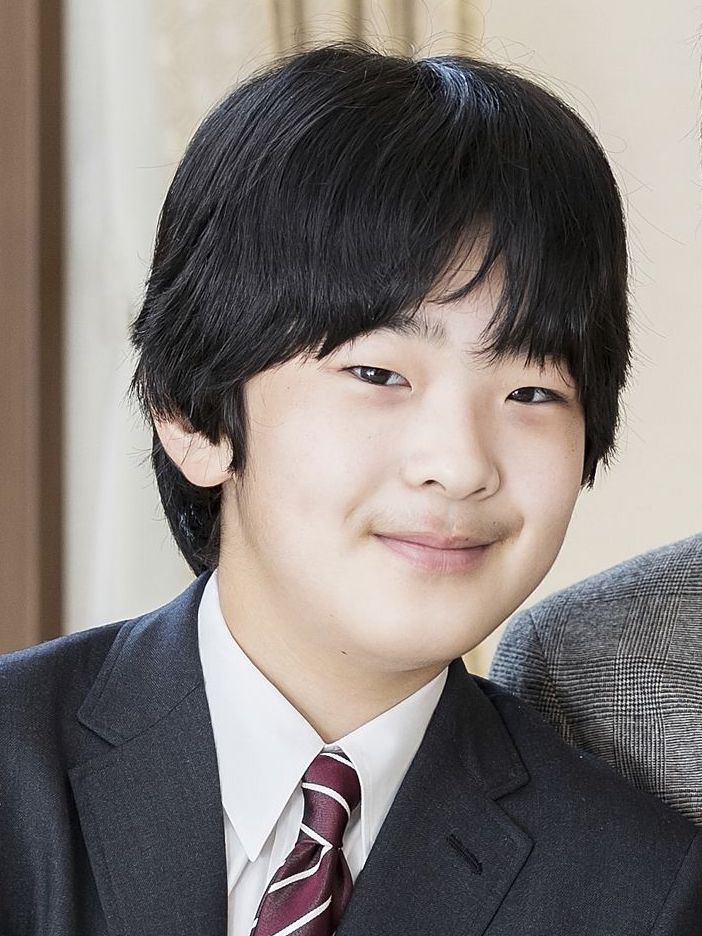
เจ้าชายฮิซาฮิโตะแห่งอากิชิโนะ

| name = เจ้าชายฮิซาฮิโตะแห่งอากิชิโนะ
| image = ไฟล์:Prince Hisahito of Akishino 20201130.jpg
| caption = เจ้าชายฮิซาฮิโตะ เมื่อ พ.ศ. 2563
| birth_place = โรงพยาบาลไอกุ โตเกียว ประเทศญี่ปุ่น
| death_style = สิ้นพระชนม์
| spouse-type = พระชายา
| father1 = เจ้าชายฟูมิฮิโตะ อากิชิโนะโนะมิยะ
| mother1 = เจ้าหญิงคิโกะ พระชายาในเจ้าชายฟูมิฮิโตะ|เจ้าหญิงคิโกะ พระชายาฯ
| dynasty = ราชวงศ์ญี่ปุ่น|ญี่ปุ่น
เจ้าชายฮิซาฮิโตะแห่งอากิชิโนะ (; ประสูติ 6 กันยายน พ.ศ. 2549) เป็นพระโอรสพระองค์เล็กในเจ้าชายฟูมิฮิโตะ อากิชิโนะโนะมิยะ|พระยุพราชฟูมิฮิโตะ อากิชิโนะโนะมิยะ กับเจ้าหญิงคิโกะ พระชายาในเจ้าชายฟูมิฮิโตะ|เจ้าหญิงคิโกะ พระชายาฯ เป็นพระราชนัดดาในสมเด็จพระจักรพรรดิอากิฮิโตะ และเป็นพระภาติยะในสมเด็จพระจักรพรรดินารูฮิโตะ ปัจจุบันเจ้าชายฮิซาฮิโตะเป็นรัชทายาทลำดับที่สองแห่งการสืบราชสันตติวงศ์ญี่ปุ่น
== พระประวัติ ==
เจ้าชายฮิซาฮิโตะ ประสูติเมื่อเวลา 08.28 น. ตามเวลาสากลญี่ปุ่น ซึ่งเร็วกว่าเวลาประเทศไทย 2 ชั่วโมง โดยตรงเวลาสากลไทยเวลา 06:28 น. ของวันที่ 6 กันยายน พ.ศ. 2549 ณ โรงพยาบาลไอกุ กรุงโตเกียว ด้วยวิธีการการผ่าท้องทำคลอด|ผ่าคลอดก่อนกำหนดสองสัปดาห์ สืบเนื่องมาจากภาวะแทรกซ้อนเมื่อตั้งครรภ์ และพระมารดามีภาวะรกเกาะต่ำ เป็นพระบุตรพระองค์เล็กและเป็นพระโอรสเพียงพระองค์เดียวของเจ้าชายฟูมิฮิโตะ อากิชิโนะโนะมิยะ|พระยุพราชฟูมิฮิโตะ อากิชิโนะโนะมิยะ กับเจ้าหญิงคิโกะ พระชายาในเจ้าชายฟูมิฮิโตะ|เจ้าหญิงคิโกะ พระชายาฯ
 มีพระเชษฐภคินีสองพระองค์ คือ มาโกะ โคมูโระ และเจ้าหญิงคาโกะแห่งอากิชิโนะ ตามลำดับ เจ้าชายฮิซาฮิโตะปรากฏพระองค์ต่อสาธารณชนครั้งแรกเมื่อวันที่ 15 กันยายน พ.ศ. 2549
เจ้าชายฟูมิฮิโตะ พระชนก ตั้งพระนามพระโอรสนี้เมื่อวันที่ 12 กันยายน พ.ศ. 2549 ว่า "ฮิซาฮิโตะ" () มาจากคำว่า ฮิซะ แปลว่า ความสงบเยือกเย็น กับคำว่า ฮิโตะ ตามธรรมเนียมราชสำนักญี่ปุ่นสำหรับลงท้ายพระนามเจ้านายฝ่ายหน้า แปลว่า ผู้มีคุณธรรม รวมกันมีความหมายว่า "ผู้มีศีลธรรม จริยธรรม ความสงบเยือกเย็น และความเป็นนิรันดร์" มีพระนามลำลองที่พระชนกและพระชนนีเรียก ว่า ยูยู, ยูจัง หรือ ฮิซาฮิโตะคุง
เจ้าชายฮิซาฮิโตะเป็นเจ้านายฝ่ายหน้าพระองค์ล่าสุดของราชวงศ์ญี่ปุ่นในรอบ 41 ปี ตั้งแต่การประสูติกาลของเจ้าชายฟูมิฮิโตะเมื่อ พ.ศ. 2508 ตั้งแต่นั้นชินโซ อาเบะ นายกรัฐมนตรีญี่ปุ่นประกาศยกเลิกข้อเสนอเพื่อแก้ไขกฎมนเทียรบาลว่าด้วยการสืบราชสันตติวงศ์ญี่ปุ่นเพื่ออนุญาตให้เจ้านายฝ่ายในสามารถเสวยราชสมบัติได้ เพราะขณะนั้นทั้งจักรพรรดินารูฮิโตะและเจ้าชายฟูมิฮิโตะต่างไม่มีพระโอรสเลย แต่หลังเจ้าชายฮิซาฮิโตะประสูติ จึงคาดว่าคงไม่มีการเปลี่ยนแปลงกฎมนเทียรบาลเพื่อให้เจ้าหญิงไอโกะ โทชิโนะมิยะ|เจ้าหญิงไอโกะ พระราชธิดาของจักรพรรดินารูฮิโตะสืบราชสมบัติ มีประชาชนที่สนับสนุนการเปลี่ยนแปลง ต่างวิพากษ์วิจารณ์กฎมนเทียรบาลฉบับปัจจุบันว่าสร้างภาระใหญ่หลวงแก่เจ้านายฝ่ายหน้า ที่ล้วนแต่มีพระชันษาสูง และมีน้อยพระองค์นักที่จะออกมาประกอบพระกรณียกิจแทนเจ้านายฝ่ายในที่ทูลลาออกจากฐานันดรศักดิ์แห่งพระราชวงศ์ไปเสียมาก
== การศึกษา ==
ฤดูใบไม้ผลิของ พ.ศ. 2553 เจ้าชายฮิซาฮิโตะทรงเข้ารับการศึกษาที่โรงเรียนอนุบาลของมหาวิทยาลัยโอจาโนมิซุ กรุงโตเกียว ต่อมาวันที่ 14 ธันวาคม พ.ศ. 2555 สำนักพระราชวังประกาศว่า เจ้าชายฮิซาฮิโตะทรงเข้าศึกษาต่อในโรงเรียนประถมศึกษาของมหาวิทยาลัยโอจาโนมิซุในเดือนเมษายน พ.ศ. 2556 ร่วมกับพระสหายที่เคยเรียนด้วยกันมาแต่ชั้นปฐมวัย นับเป็นเจ้านายญี่ปุ่นพระองค์แรกที่ทรงศึกษาในสถานศึกษาอื่นที่ไม่ใช่โรงเรียนกากูชูอิง อันเป็นโรงเรียนของชนชั้นมูลนาย มีรายงานว่าขณะอยู่ในโรงเรียนพระองค์มีจิตอาสา ทรงช่วยเหลือนักเรียนรุ่นน้อง และร่วมเล่นกับเหล่าพระสหาย เดือนเมษายน พ.ศ. 2562 เจ้าชายฮิซาฮิโตะทรงเข้าศึกษาต่อในโรงเรียนมัธยมศึกษาตอนต้นในมหาวิทยาลัยโอจาโนมิซุ ในเดือนพฤษภาคมปีเดียวกันนั้น ตำรวจรายงานว่าคาโอรุ ฮาเซกาวะ ชายวัย 56 ปี พยายามใช้มีดลอบทำร้ายเจ้าชายฮิซาฮิโตะที่ห้องเรียน
มีนาคม พ.ศ. 2564 เจ้าชายฮิซาฮิโตะทรงได้รับรางวัลรองชนะเลิศอันดับหนึ่ง ในการประกวดสารคดีเด็กของคิตากีวชู ครั้งที่ 12 ประเภทนักเรียนชั้นมัธยมศึกษาตอนต้น กุมภาพันธ์ พ.ศ. 2565 เจ้าชายฮิซาฮิโตะถูกกล่าวหาว่าทรงคัดลอกผลงานเรียงความที่มีเนื้อหาเกี่ยวกับการเดินทางไปเกาะโองาซาวาระ และทรงได้รับรางวัลจากการประกวดดังกล่าว ทางสำนักพระราชวังและเจ้าชายฮิซาฮิโตะทรงออกมายอมรับว่า การอ้างอิงในพระนิพนธ์ดังกล่าว "มีน้อย" และเจ้าชายฮิซาฮิโตะจะทรงติดต่อผู้จัดงานประกวดเพื่อแก้ไขเนื้อหาเพิ่มเติม โดยไม่ต้องเพิกถอนรางวัล
เมษายน พ.ศ. 2565 เจ้าชายฮิซาฮิโตะทรงศึกษาต่อที่โรงเรียนมัธยมศึกษาตอนปลายแห่งมหาวิทยาลัยสึกูบะ
== พระกรณียกิจ ==
เจ้าชายฮิซาฮิโตะตามเสด็จพระชนกชนนี ในการเสด็จเยือนประเทศภูฏานอย่างเป็นทางการ เมื่อเดือนสิงหาคม พ.ศ. 2562
== พงศาวลี ==
== อ้างอิง ==
== แหล่งข้อมูลอื่น ==
* 文仁親王同妃両殿下（秋篠宮） - 秋篠宮夫妻と子女の紹介（宮内庁）
* 読売新聞・秋篠宮家男児ご誕生
หมวดหมู่:เจ้าชายญี่ปุ่น
หมวดหมู่:บุคคลจากโตเกียว
หมวดหมู่:พระราชวงศ์ที่ทรงพระเยาว์